Answer in natural language. Which object is closer to black circular chair with four legs (highlighted by a red box), white rectangular dining table (highlighted by a blue box) or fridge (highlighted by a green box)? Choose between the following options: fridge (highlighted by a green box) or white rectangular dining table (highlighted by a blue box)
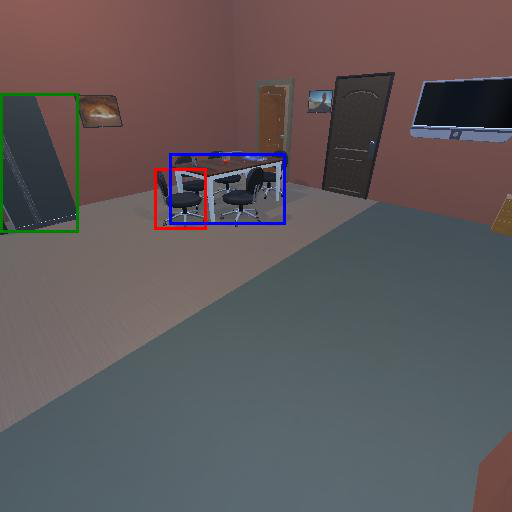
<answer>white rectangular dining table (highlighted by a blue box)</answer>